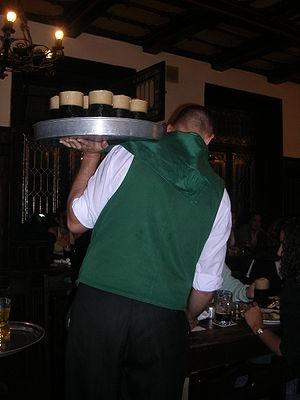
U Fleků est un bar et une brasserie de Prague en République tchèque, produisant sa propre bière, dans le quartier Nové Město. Elle est constituée de bâtiments entourant une vaste cour intérieure au 11 de la rue Křemencova, non loin du Théâtre national de Prague. La façade est décorée d'une horloge au-dessus de l'entrée.